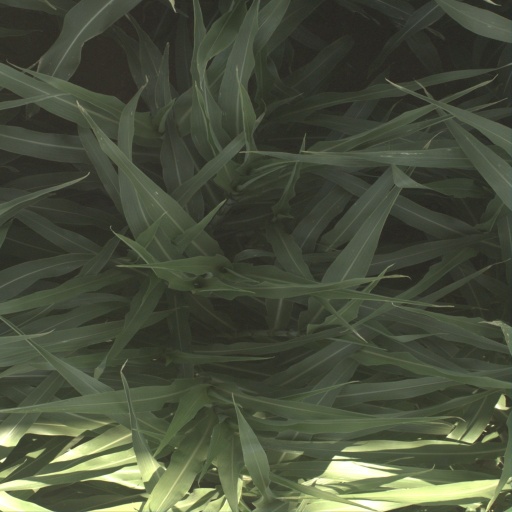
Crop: sorghum